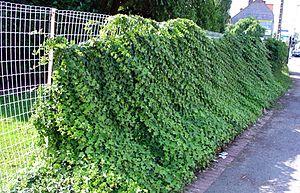
Lierre (hedera helix) escaladant une clôture de grillage, dans le nord de la france. En escaladant la clôture, le lierre en fait un élément du réseau écologique local, le grillage qui était un obstacle acquiert des fonctions potentielles de corridor biologique ou d'accueil de la faune (le lierre abrite de e nombreux nids d'oisaux et de nombreux insectes). La clôture produit de l'oxygène. Inconvénient
Au même titre que les infrastructures de transport - qu'elles enclosent parfois - les clôtures contribuent à la fragmentation écopaysagère qui est devenue une des premières causes de régression de la biodiversité. Pour certaines espèces et en fonction du type de clôture, l'Europe est ainsi fragmentée en dizaines à centaines de millions de morceaux par des clôtures. Les impacts de cette fragmentation commencent à peine à être étudiés.